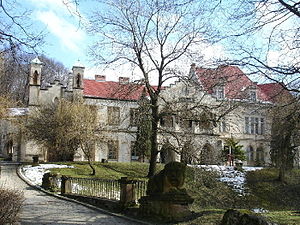
Młoszowa
Młoszowa er en landsby i det sydlige Polen i Województwo małopolskie.